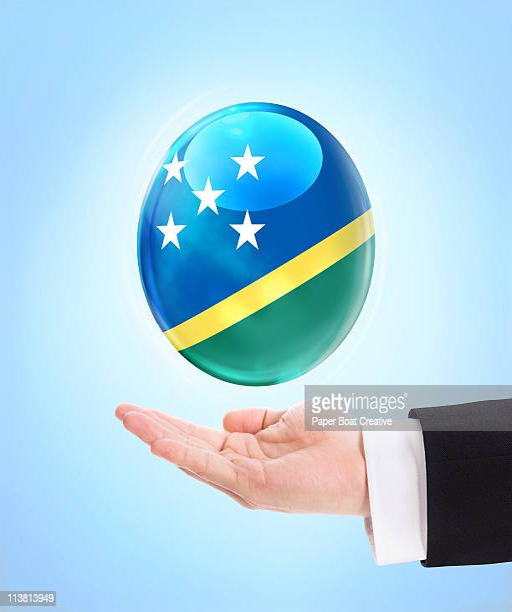
flag being supported by a hand